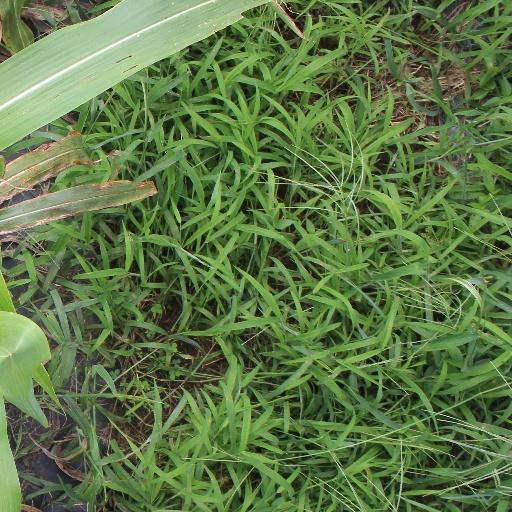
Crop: sorghum